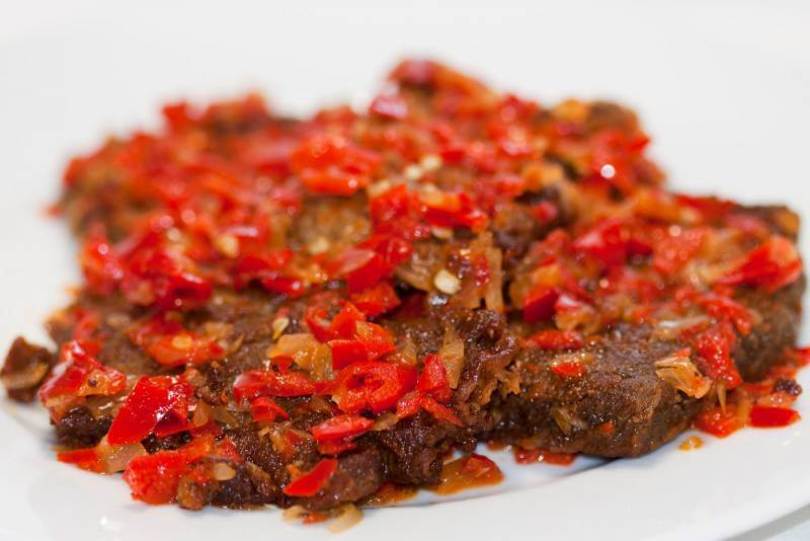
Label: dendeng_batokok